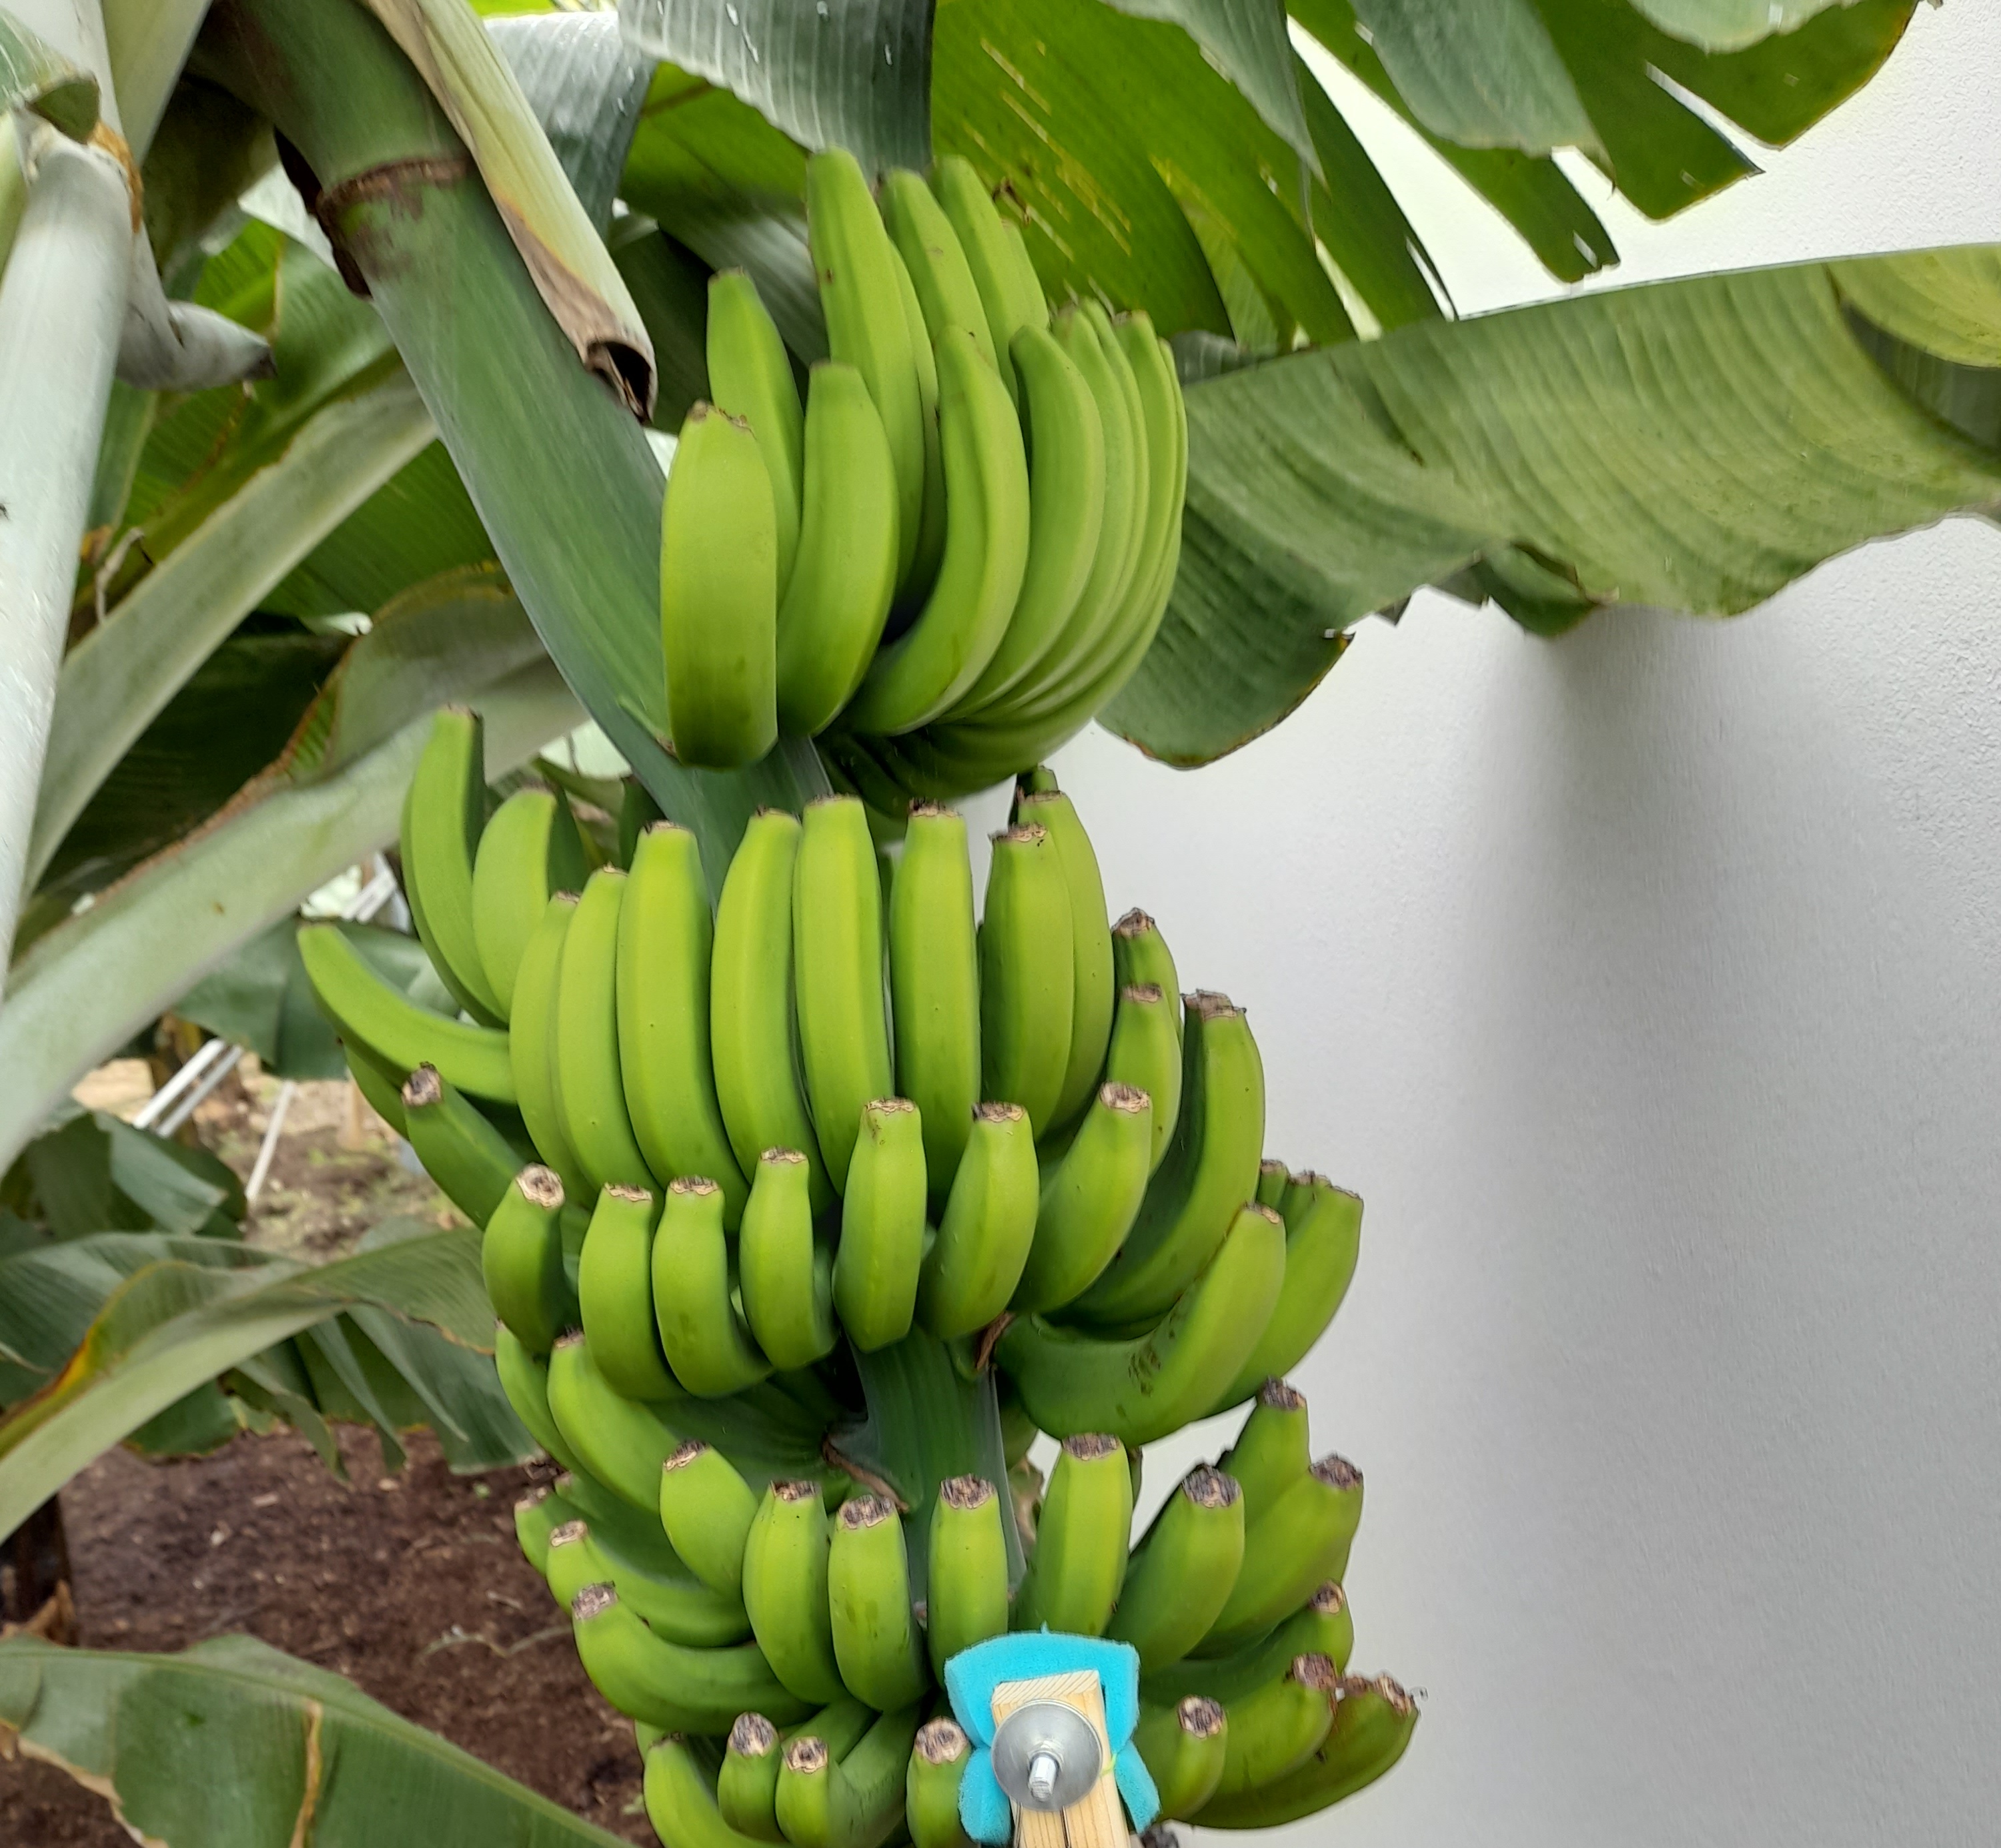
Label: Keep